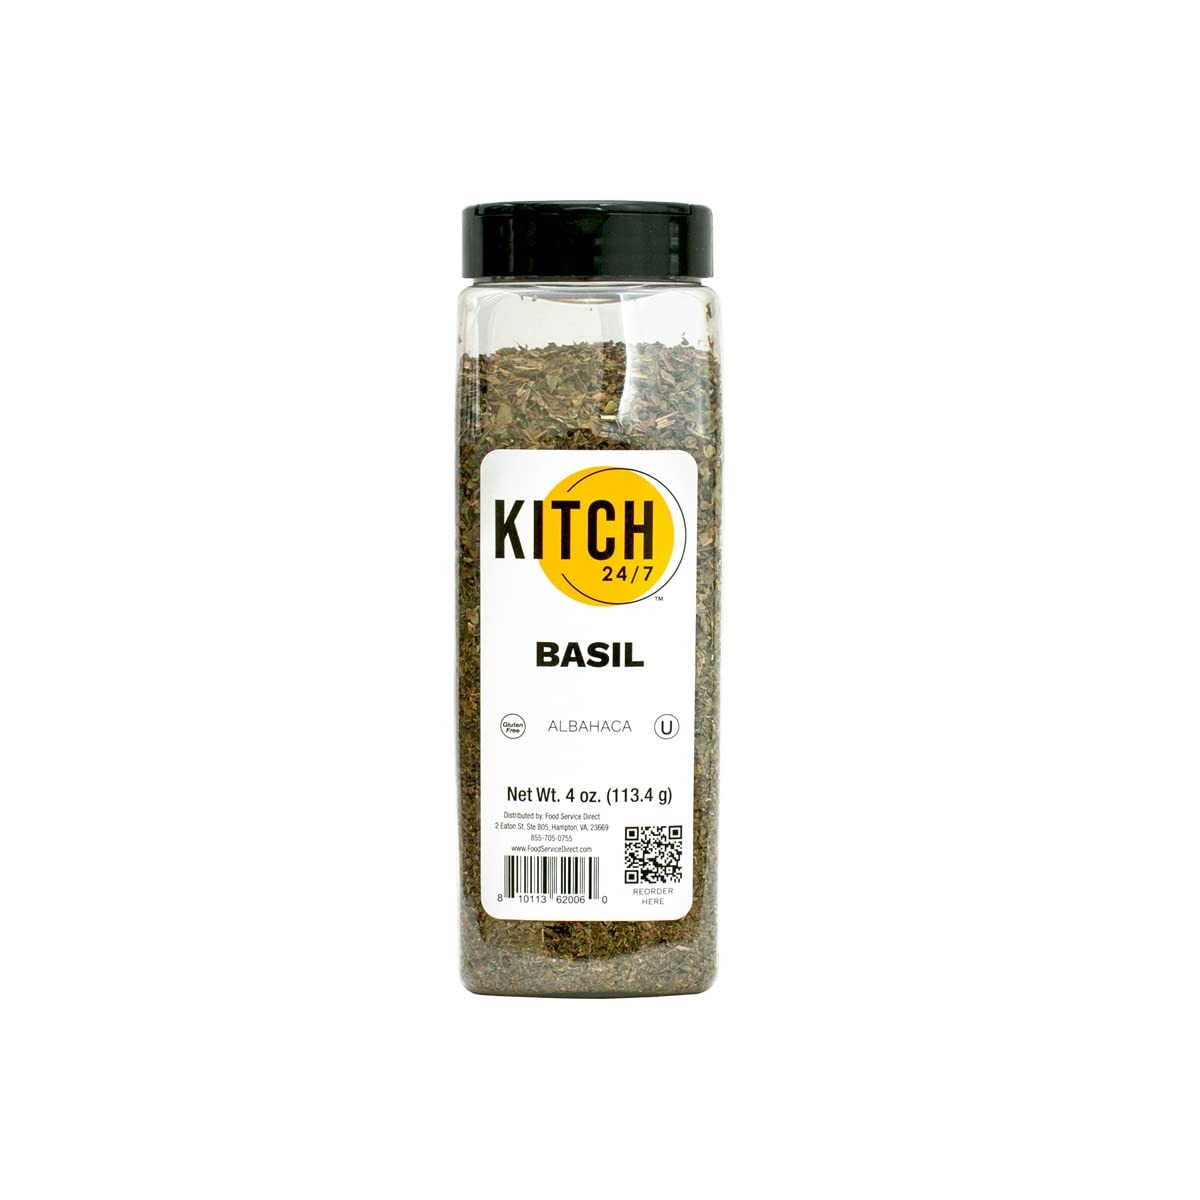
Item Name: KITCH 24/7 Whole Basil Leaves, 4 Ounce
Bullet Point: Whole basil leaves. Sweet and minty flavor. 0 g trans fat. 0 mg cholesterol. Gluten free.Kosher certified
Product Description: The KITCH 24/7 Whole Basil Leaves have a characteristic sweetness and minty flavor. These are excellent for seasoning tomato-based sauces, soups, stews, meats, fish, and more. Gluten free and kosher certified, these dried basil leaves are suitable for various dietary needs. This pack of KITCH 24/7 Whole Basil Leaves is perfect for Italian cooking.
Value: 4.0
Unit: Ounce

Price: 14.03